Hades (DC Comics)

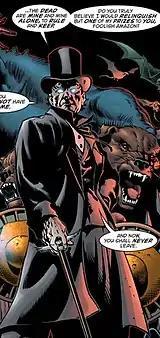
The Modern Age Hades in "Wonder Woman" (vol. 2) #216 (May 2005); art by Rags Morales.

Due to Darkseid's manipulation, the Olympian gods are split into separate entities for many years, existing as both their Greek and Roman variations. Hades' Roman counterpart Pluto rules his own dimensional variant of the Underworld, occasionally coming into conflict with his "brother". The pantheons eventually rejoin more centuries later.